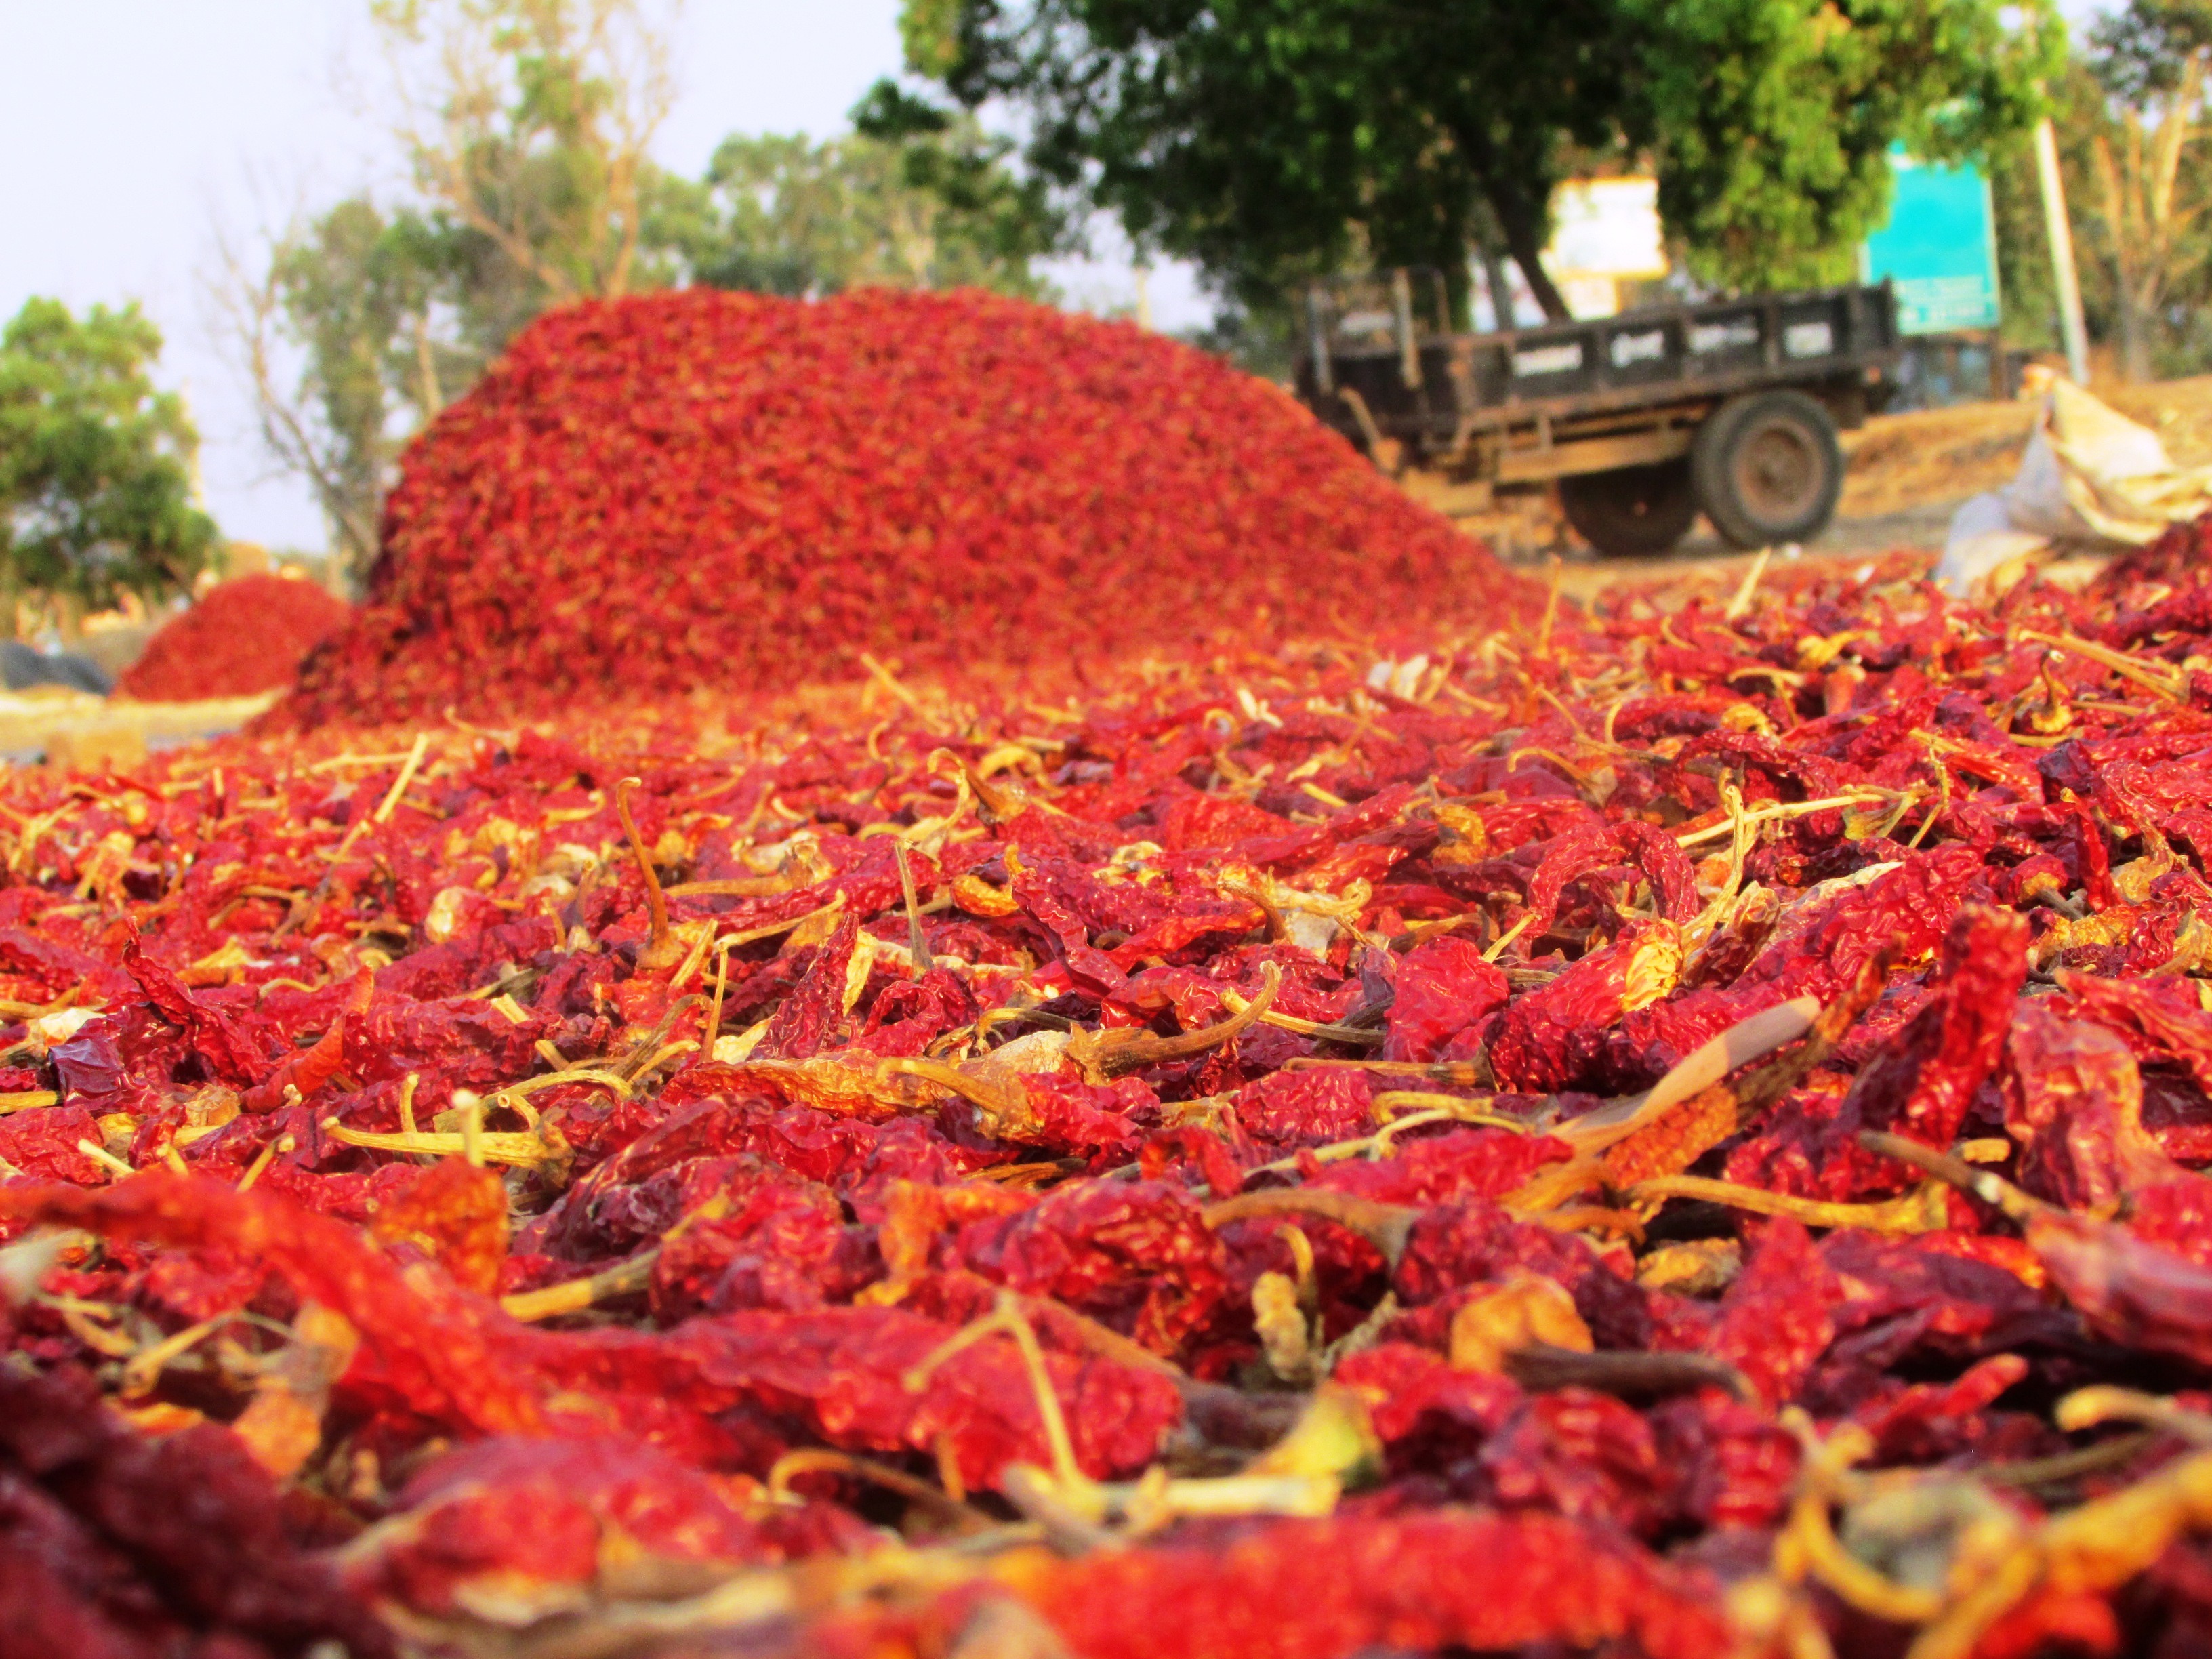
tree, plant, fruit, leaf, flower, food, red, produce, vegetable, autumn, dried, season, maple tree, shrub, bright, india, solanaceae, chilly, capsicum, chilli pepper, flowering plant, chili pepper, annual plant, land plant, hubli, chile pepper, red dried chili